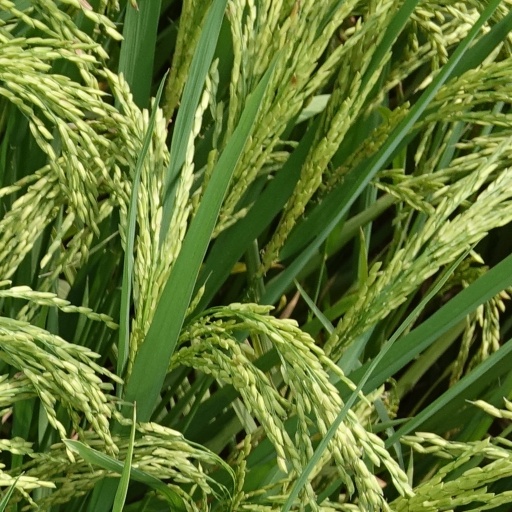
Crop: rice